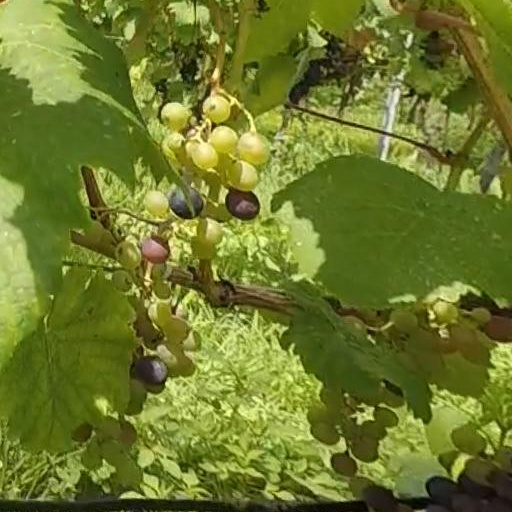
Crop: grape